Artur Rodziński

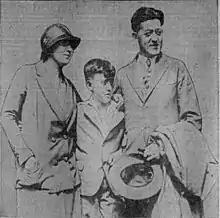
Artur Rodziński (right), his first wife Ilse, and eldest son Witold arriving in Los Angeles on May 23, 1929

Before the start of the Los Angeles Philharmonic's 1929–1930 season, Rodziński journeyed to the city with his family on May 23, 1929. They settled into the Chapman Park Hotel, which was located in what is today Koreatown; later the family moved into a home in Santa Monica. Rodziński supervised auditions for new musicians and discussed programming for the coming season with Clark and the Philharmonic's managers. He and his family also spent part of the summer vacationing in Santa Barbara. Soloists for Rodziński's first season in Los Angeles were announced in June; they included Sergei Prokofiev, Vladimir Horowitz, Jacques Thibaud, Josef Lhévinne, Gregor Piatigorsky, and Claire Dux. By September, the orchestra had announced their forthcoming programs. Rodziński insisted on expanding the programming of new music: